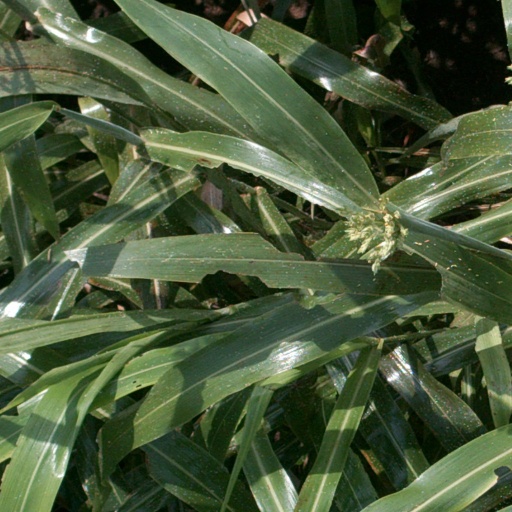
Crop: sorghum